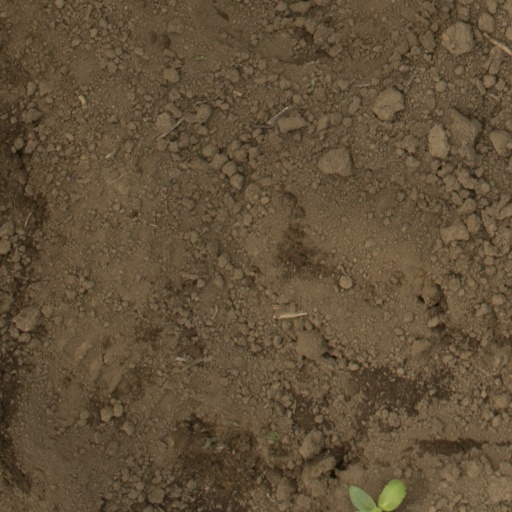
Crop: Jerusalem artichoke